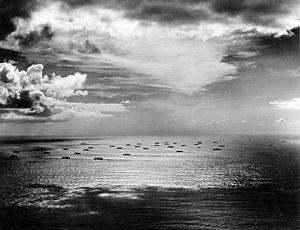
L’USS West Bridge (ID-2888) est un cargo de la marine des États-Unis au cours de la Première Guerre mondiale. Initialement nommé SS War Topaz, il est renommé en SS West Bridge. Après son désarmement de l’US Navy, le navire poursuit une carrière civile comme SS West Bridge. Il est rebaptisé SS Barbara Cates en 1929 puis SS Pan Golfe en 1939. Après la fin de la Seconde Guerre mondiale, le navire est rebaptisé SS Lermontov en naviguant sous pavillon soviétique.